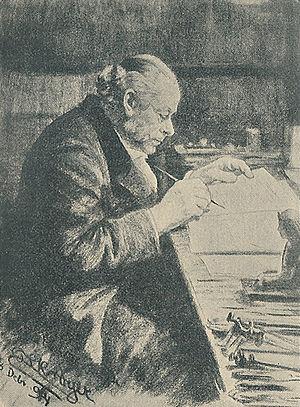
Ludvig Sophus Rudolph Bergh était un médecin et zoologiste danois.